Cop Secret

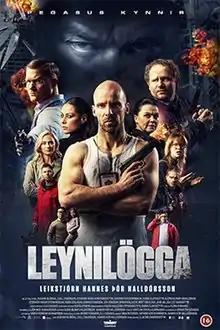

Cop Secret is a 2021 Icelandic action comedy film directed by Hannes Þór Halldórsson from a screenplay that he co-wrote alongside Nína Pedersen and Sverrir Þór Sverrisson. The film stars Auðunn Blöndal, Egill Einarsson, Björn Hlynur Haraldsson and Steinunn Ólína Þorsteinsdóttir.